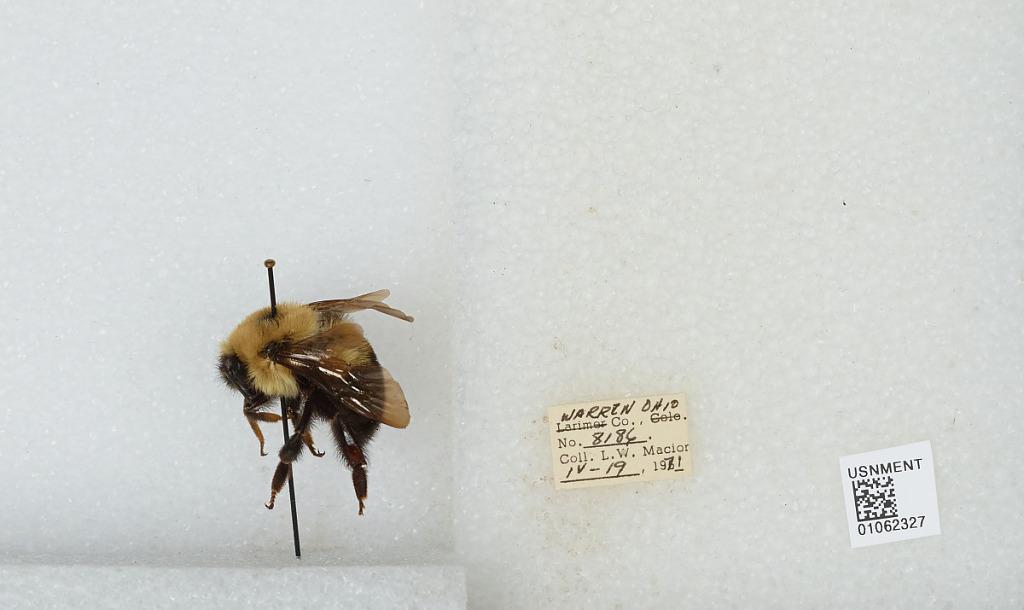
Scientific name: Bombus (Pyrobombus) bimaculatus Cresson
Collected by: L. Macior
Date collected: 1971-4-19
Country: United States
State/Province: Ohio
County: Warren
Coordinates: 39.4242, -84.1856